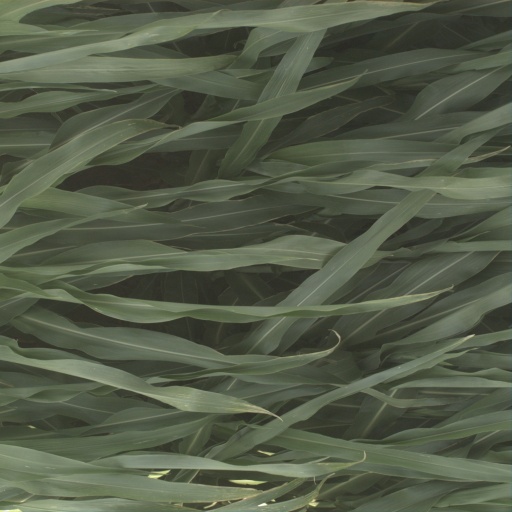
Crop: sorghum